SS Laurentic (1908)

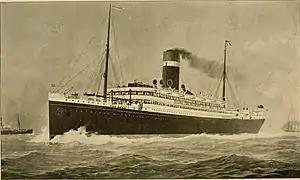
From 1905 Allan Line's and "Virginian" provided strong competition between Liverpool and Quebec

Like all of the earliest turbine ships, "Victorian" and "Virginian" had direct drive from their turbines to their screws. "Virginian" also acquired a reputation for rolling excessively in heavy seas. In addition, the earliest steam turbines used more bunker fuel than triple- or quadruple-expansion steam engines.